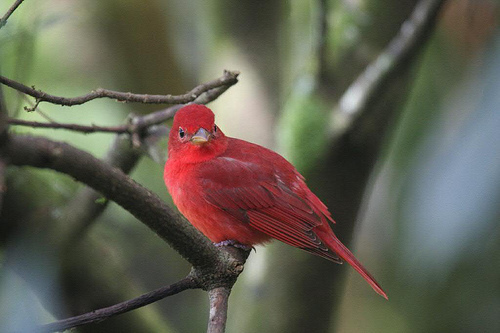
this bird is bright red with a small white beak.
a medium sized bird with a red belly, and a red crowna bright bird with an all red body with black undertones and an orange bill.
this little bird is mostly red with a short pointy bill.
this bird has red and black wings and a solid red head.
this beautiful bird is all red, with black primaries and specks of white on its coverts.
this bird is very beautiful and nearly all red with a little black and a long tail.
this bird has wings that are red and has a grey bill
this bird is very red with a slightly darker back and wings with a black outline, and a small bill.
this bird is red with black tipped wing feathers and a grayish yellow beak.
Species: Summer Tanager